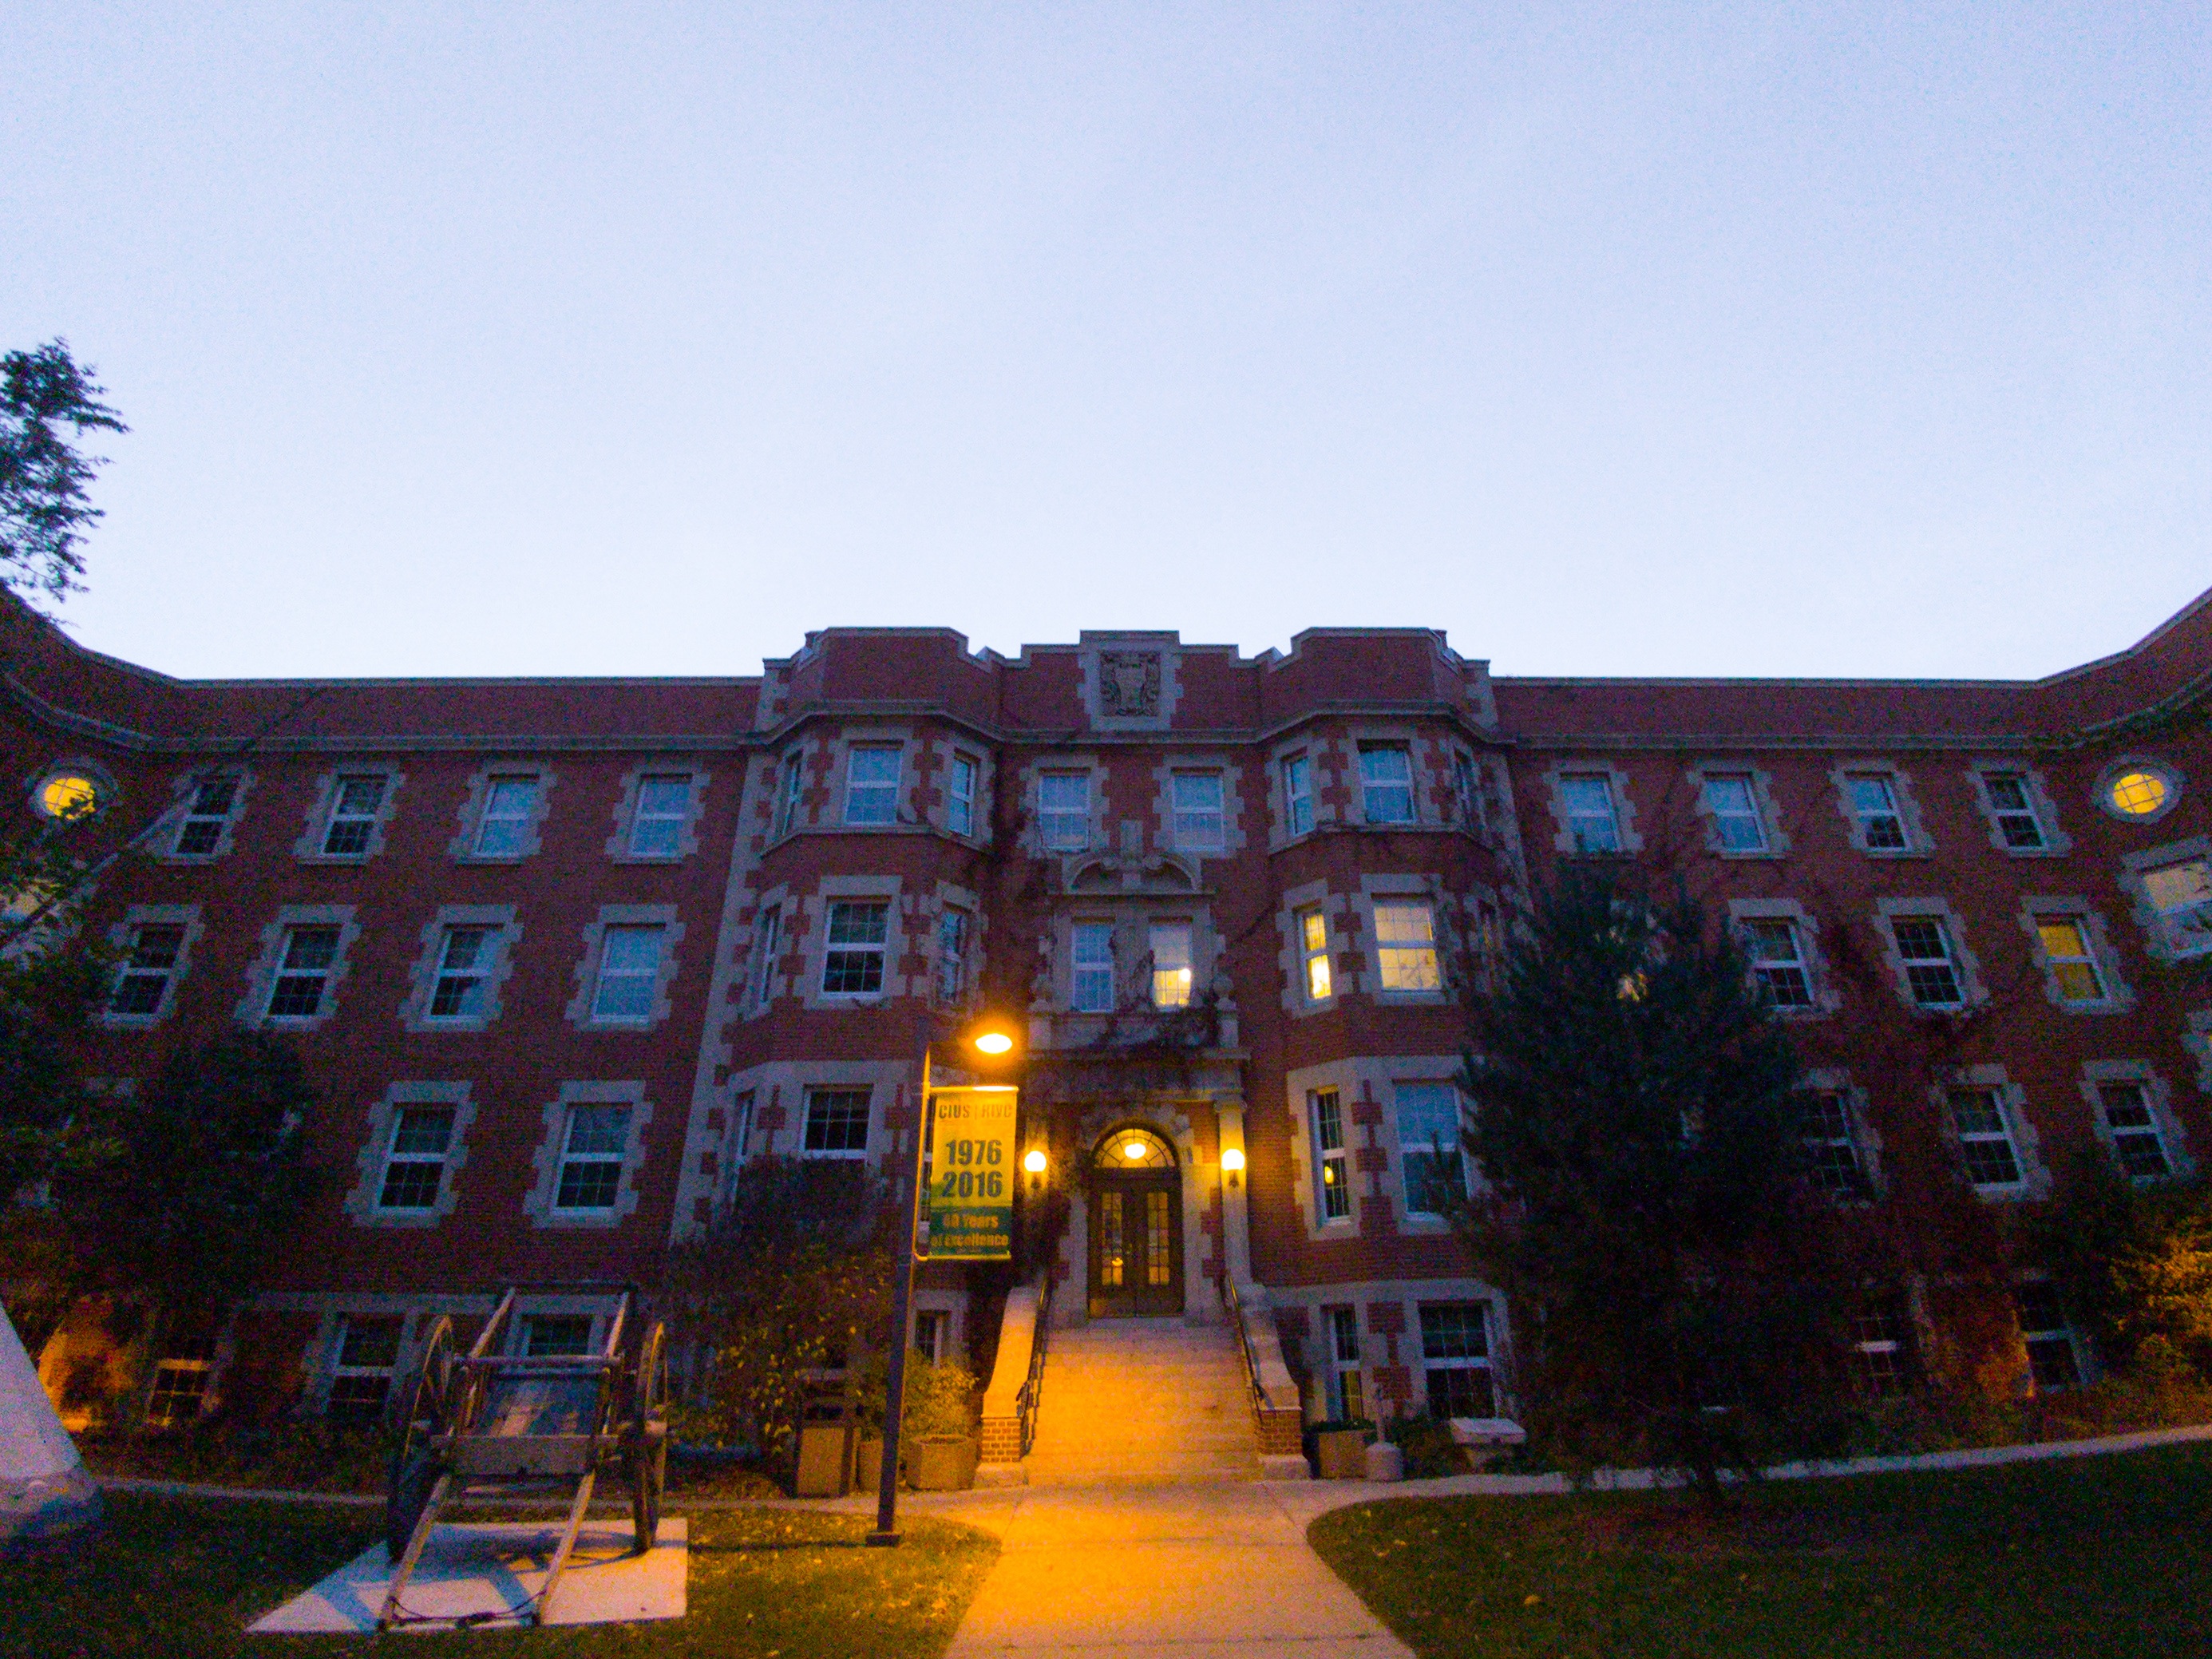
town, building, palace, downtown, plaza, property, hotel, resort, estate, neighbourhood, residential area